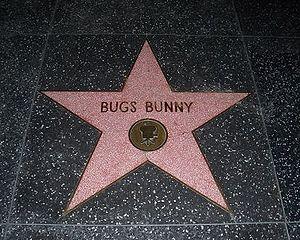
Bugs Bunny est un personnage américain de dessin animé, créé officiellement en 1940 dans les studios de la société Leon Schlesinger Productions. Bugs est un lièvre ou un lapin gris anthropomorphe, connu pour son caractère farceur et surtout pour sa phrase fétiche « Euh... Quoi d'neuf, docteur ? ». C'est le chef de file des personnages des Looney Tunes. Il est classé neuvième personnalité la plus représentée en cinématographie dans le monde, et personnage de cartoon qui est apparu le plus souvent dans les films et dessins animés, notamment durant l'âge d'or de l'animation américaine, dans les courts-métrages des séries Looney Tunes et Merrie Melodies.